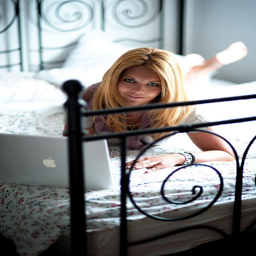
Girl laying on her bed using laptop computer.
A blonde woman laying down on a bed with a laptop.
a person laying in a bed with a laptop
A beautiful young woman laying on her stomach in front of a laptop.
A woman uses a laptop computer in bed.